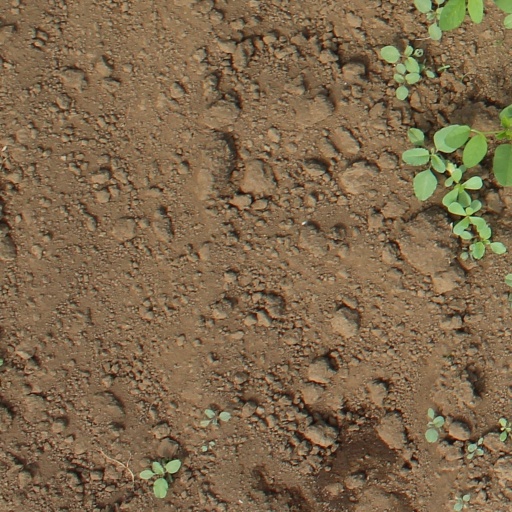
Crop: soybean